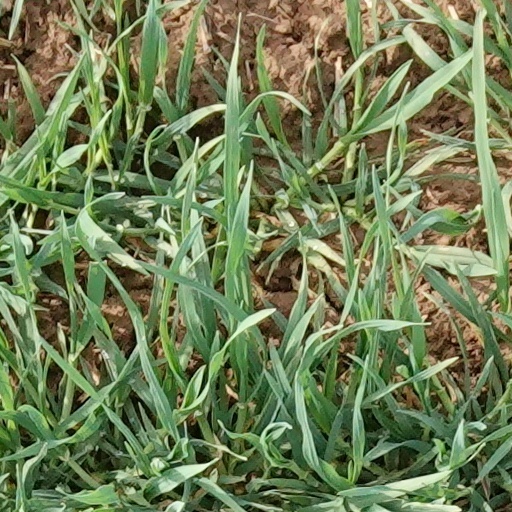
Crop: wheat